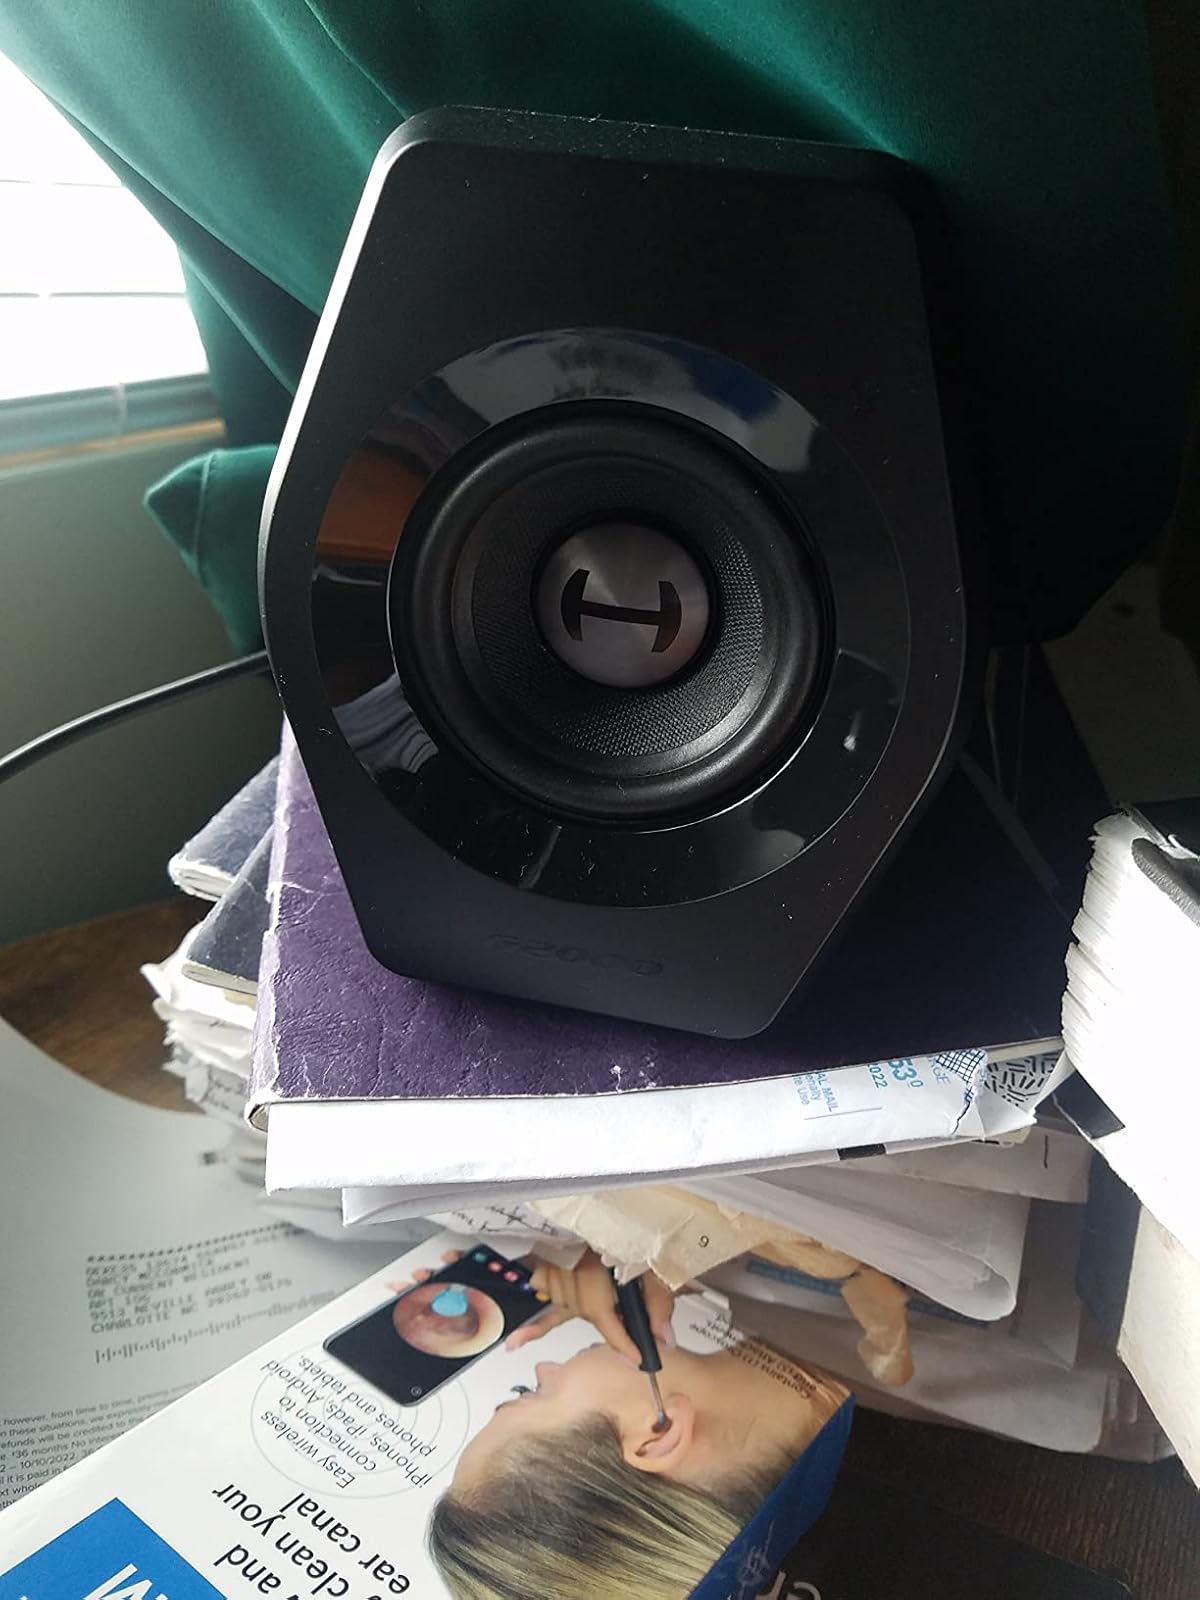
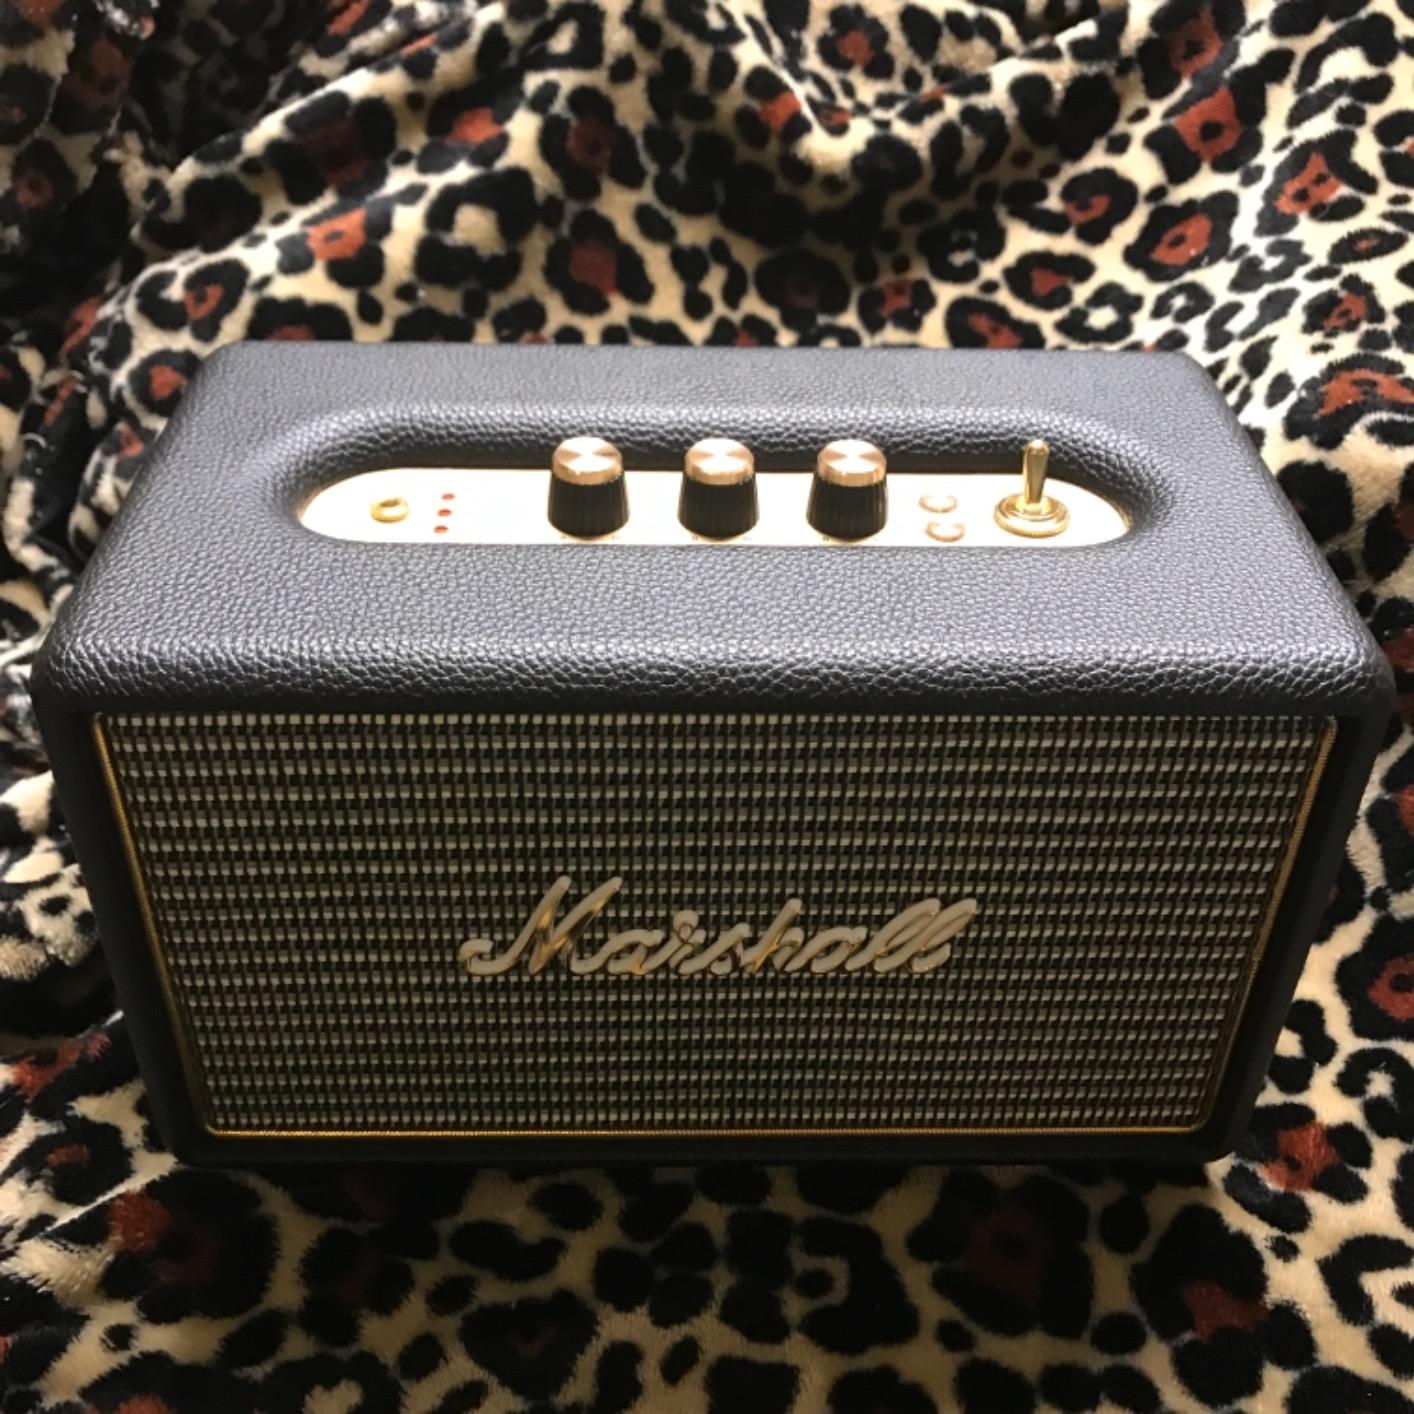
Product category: speaker
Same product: no